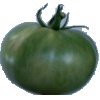
Label: Tomato not Ripened 1